Mercedes-Benz M113 engine

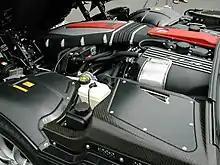
M155 engine in Mercedes-Benz SLR McLaren

The M155 is a version of the supercharged M113 specifically for the Mercedes-Benz SLR McLaren. Power output is at 6,500 rpm with of torque at 3,250 rpm. An uprated version with at 6,500 rpm and of torque at 4,000 rpm and 7250 rpm Rev Limit, featured in the 722 edition.